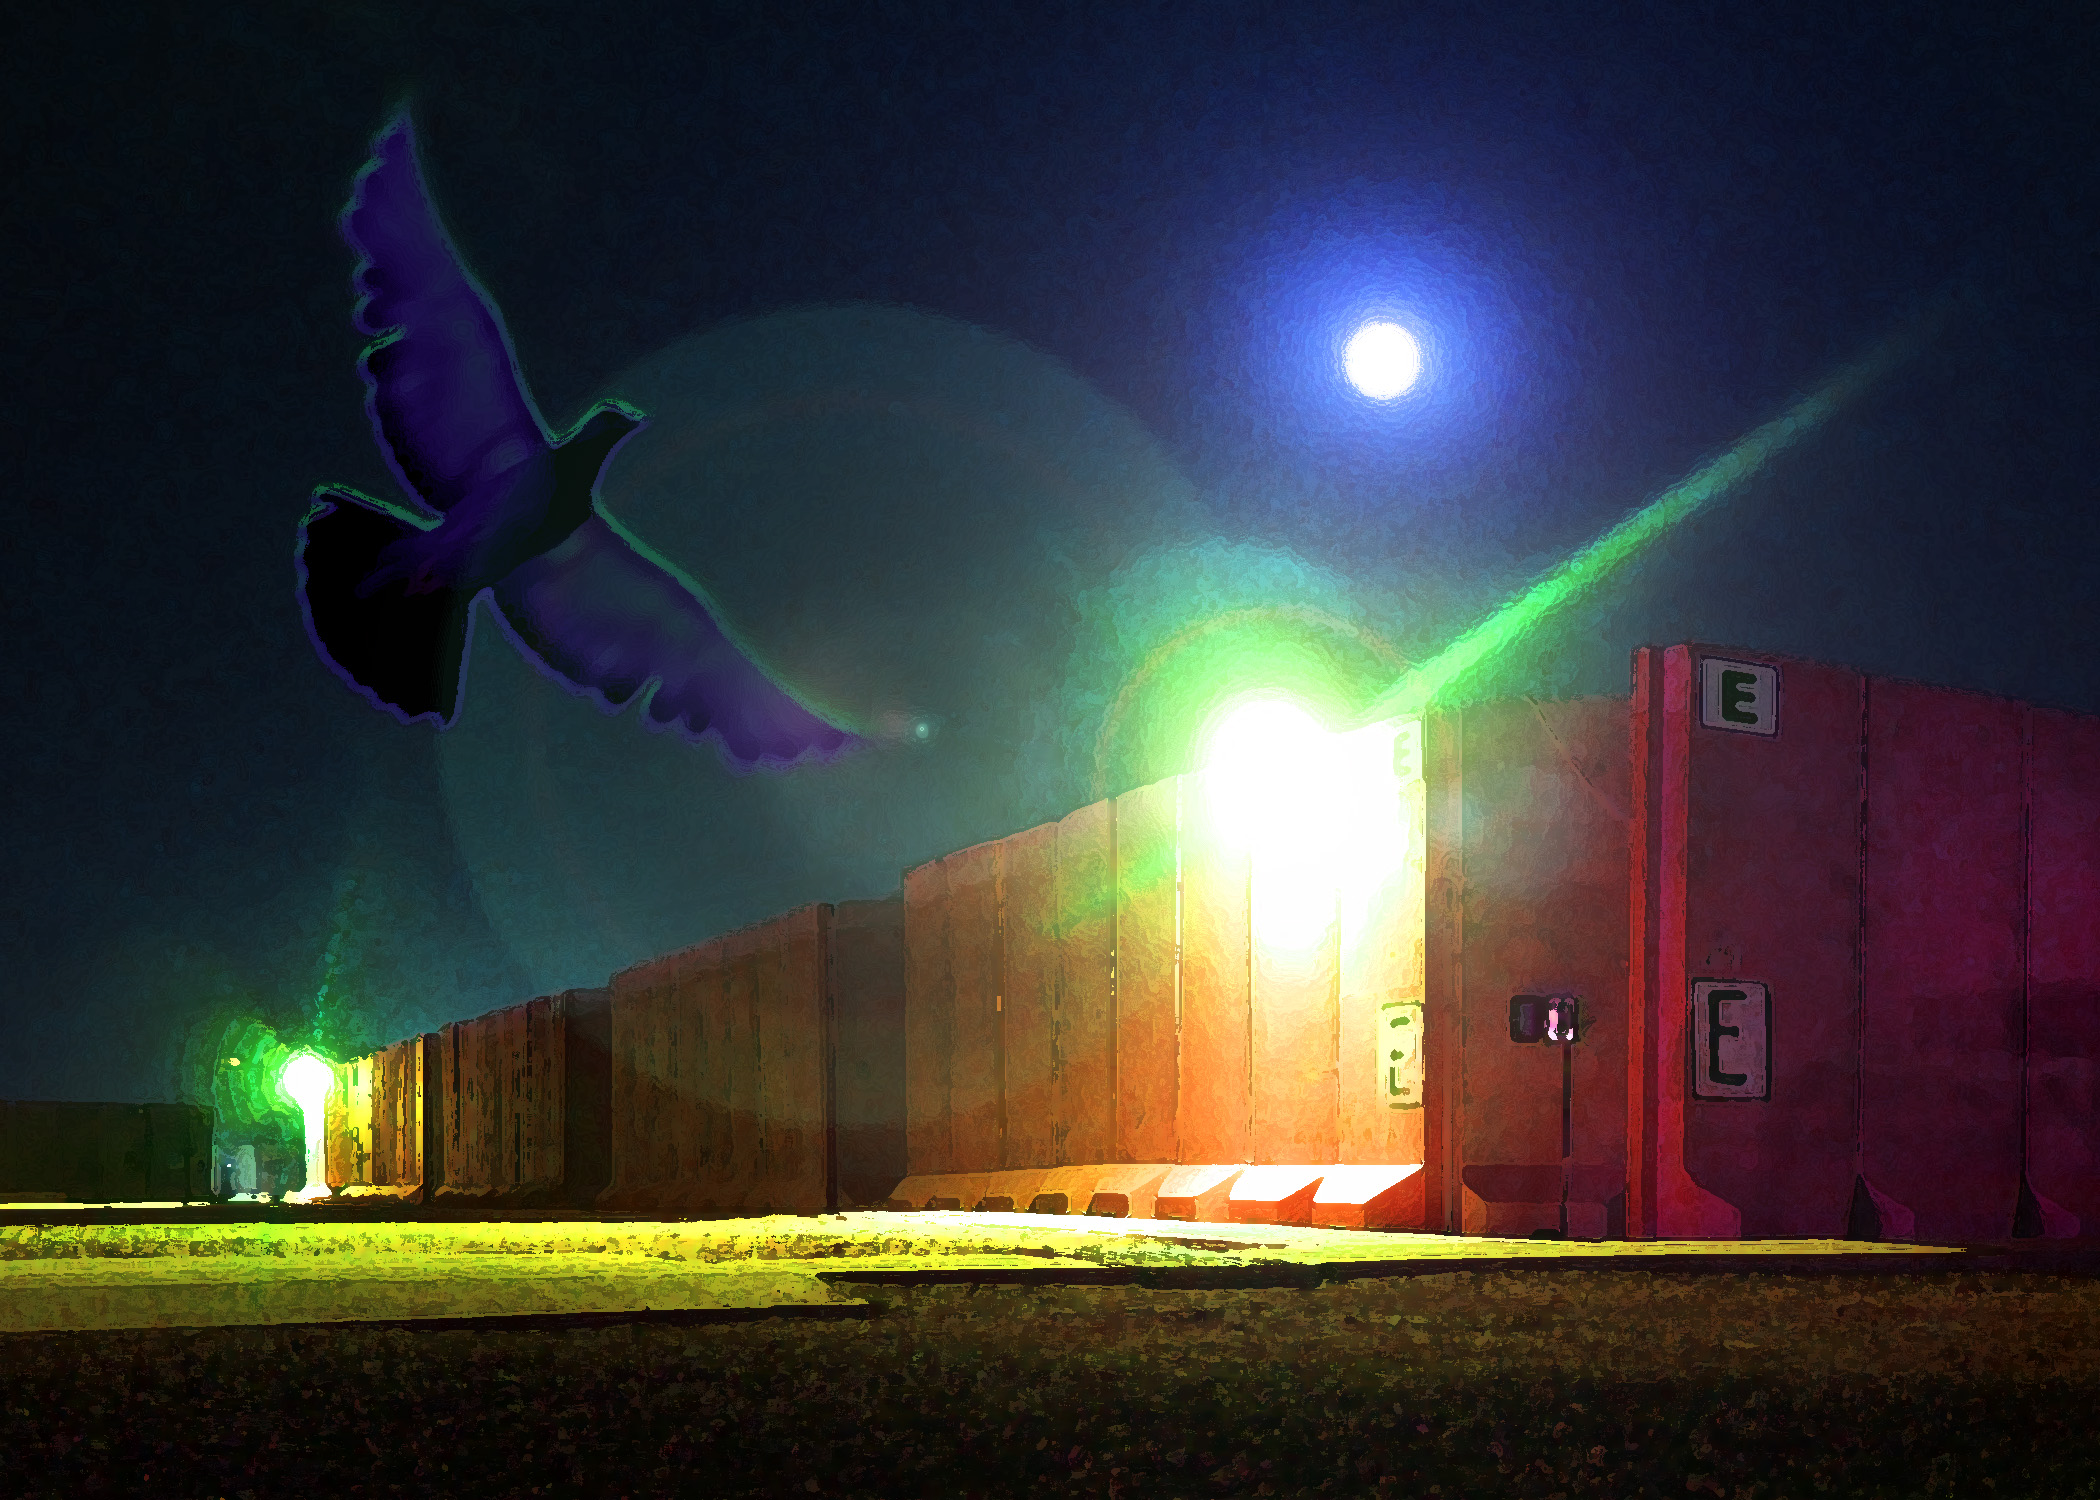
light, night, color, darkness, lighting, stage, screenshot, iraq, jointbasebalad, atmosphere of earth